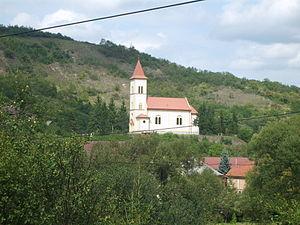
Borsodbóta est un village et une commune du comitat de Borsod-Abaúj-Zemplén en Hongrie.